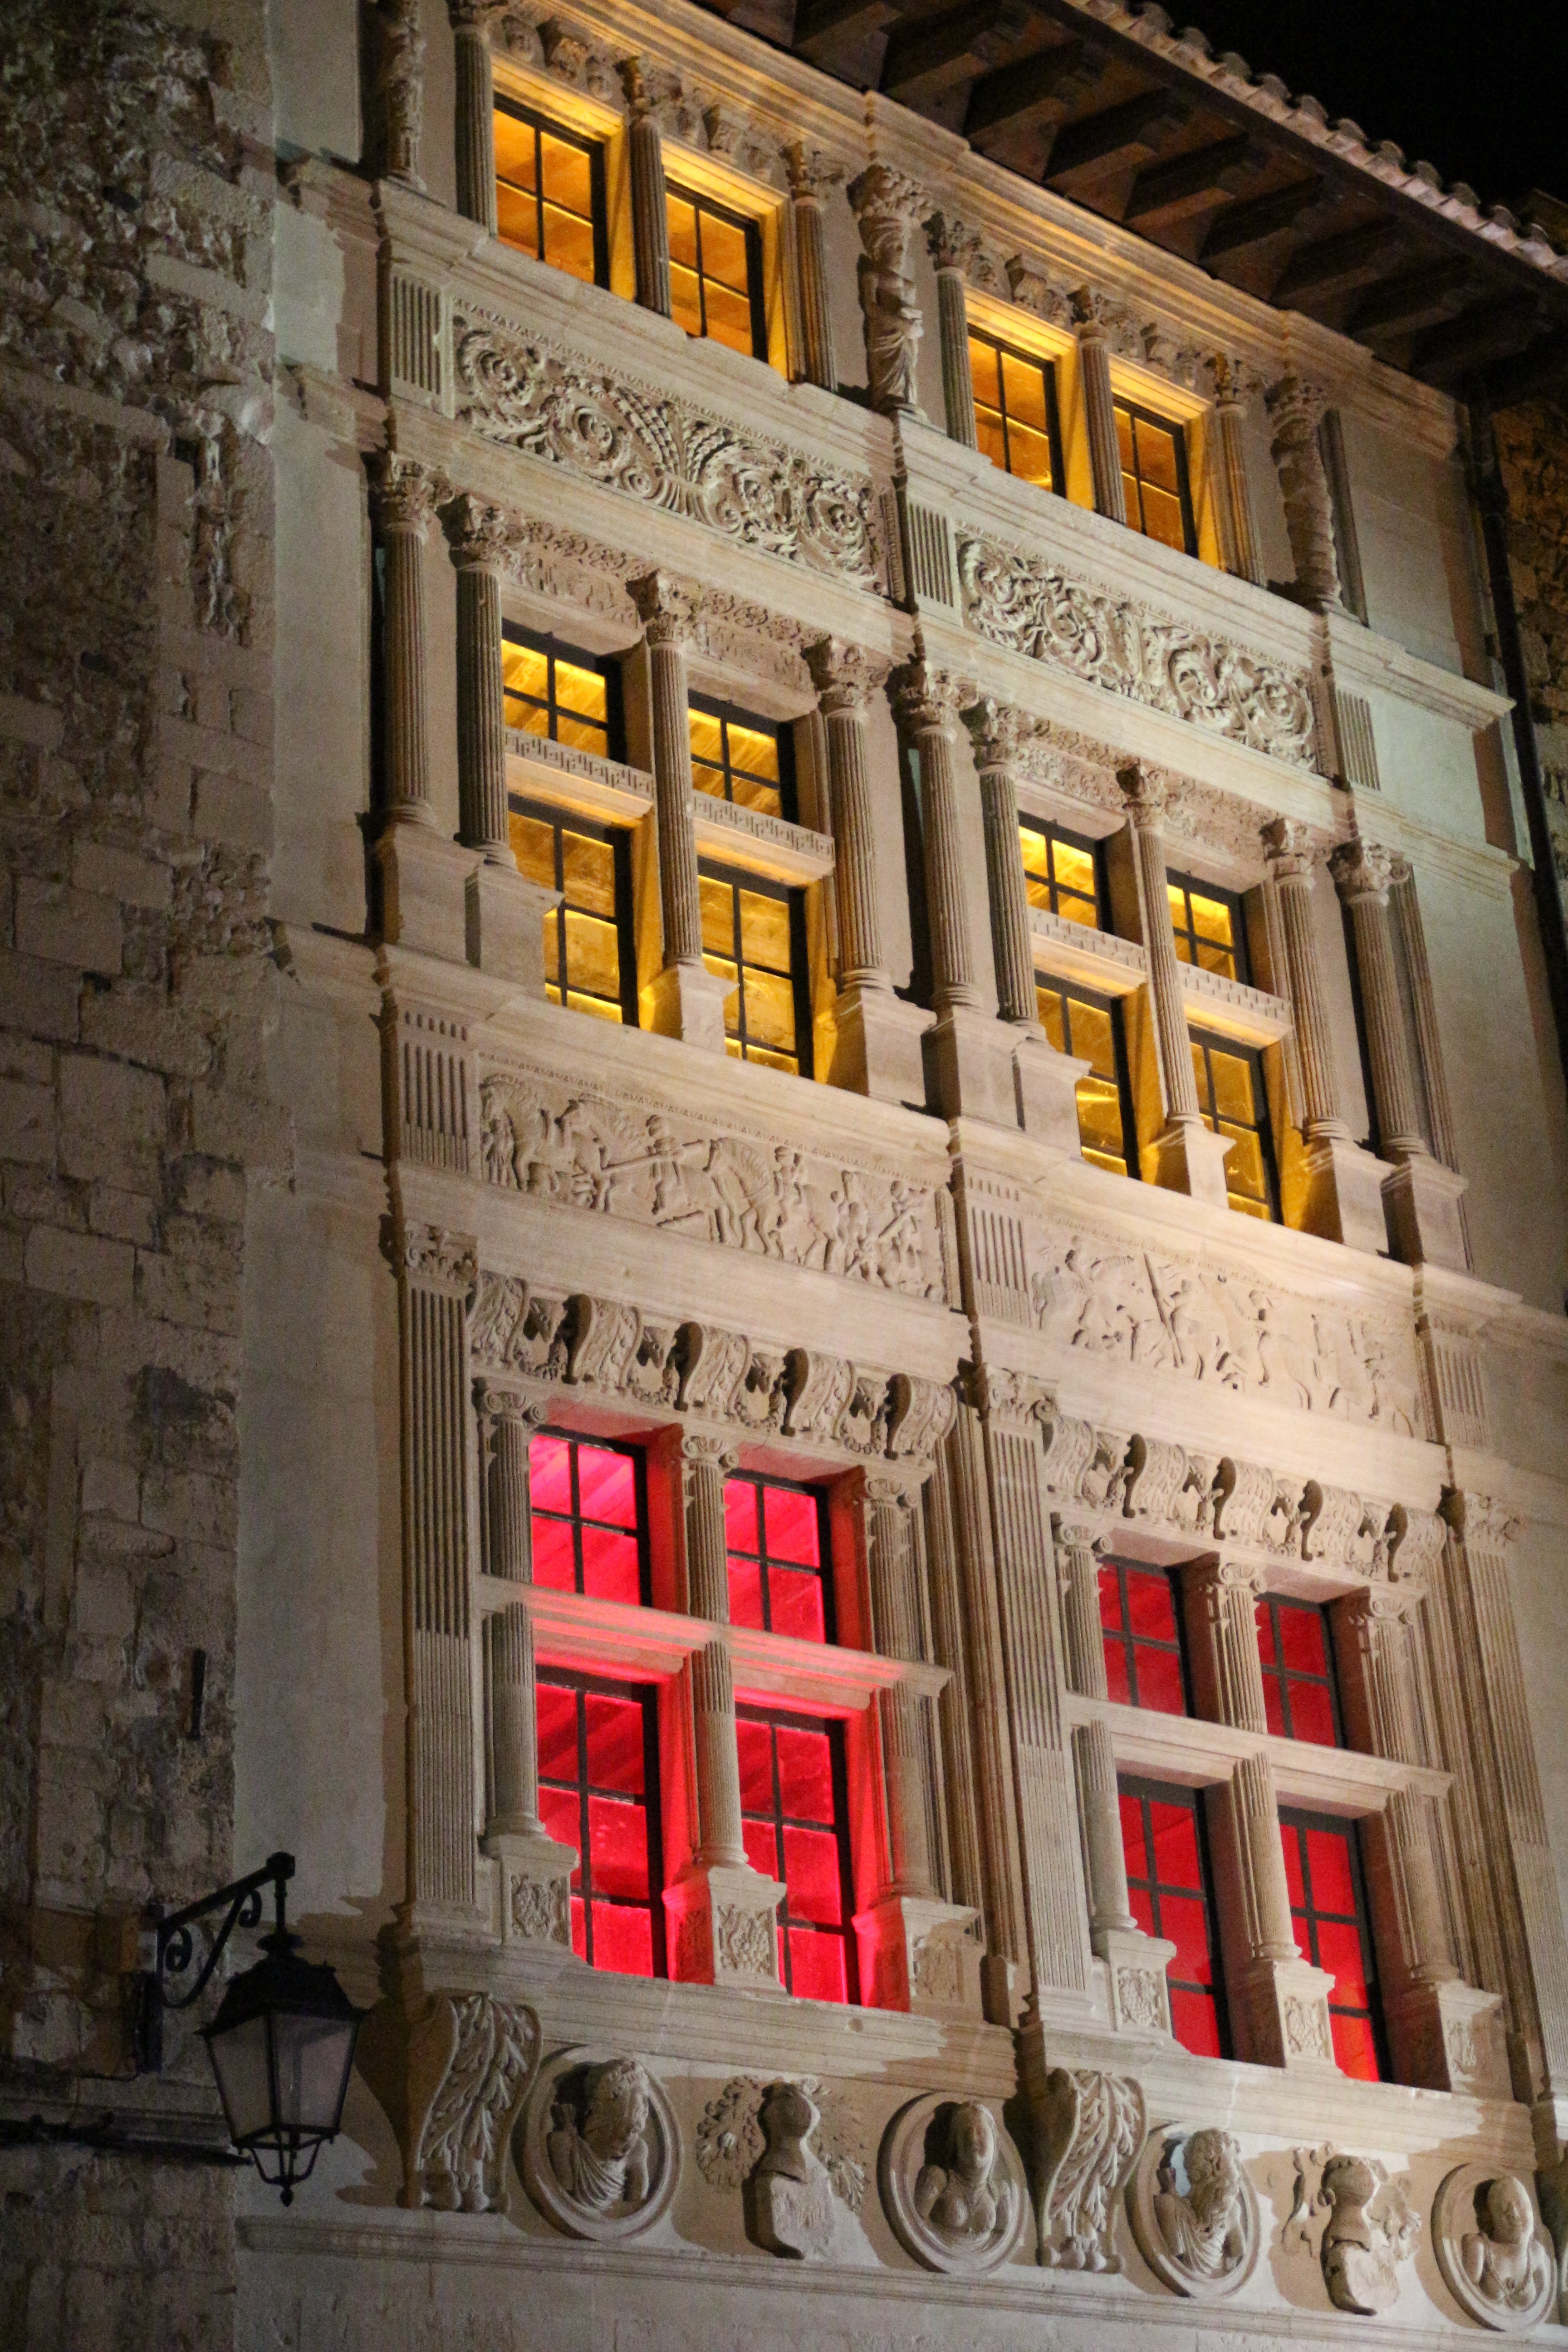
light, architecture, road, street, window, building, home, france, mediterranean, facade, art, metropolis, south of france, urban area, ancient history, mediterranean style